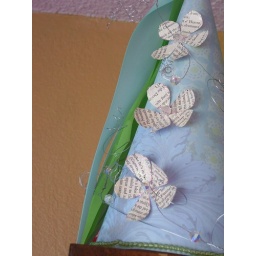
Although you can't tell in this photo, all the flower petals were frosted with irridescent glass glitter.